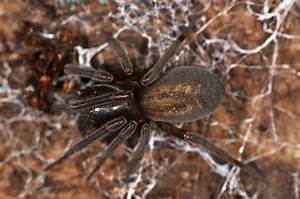
Label: ragno